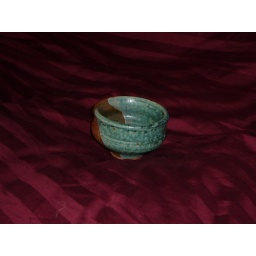
stoneware cup half dipped in crazy green glaze